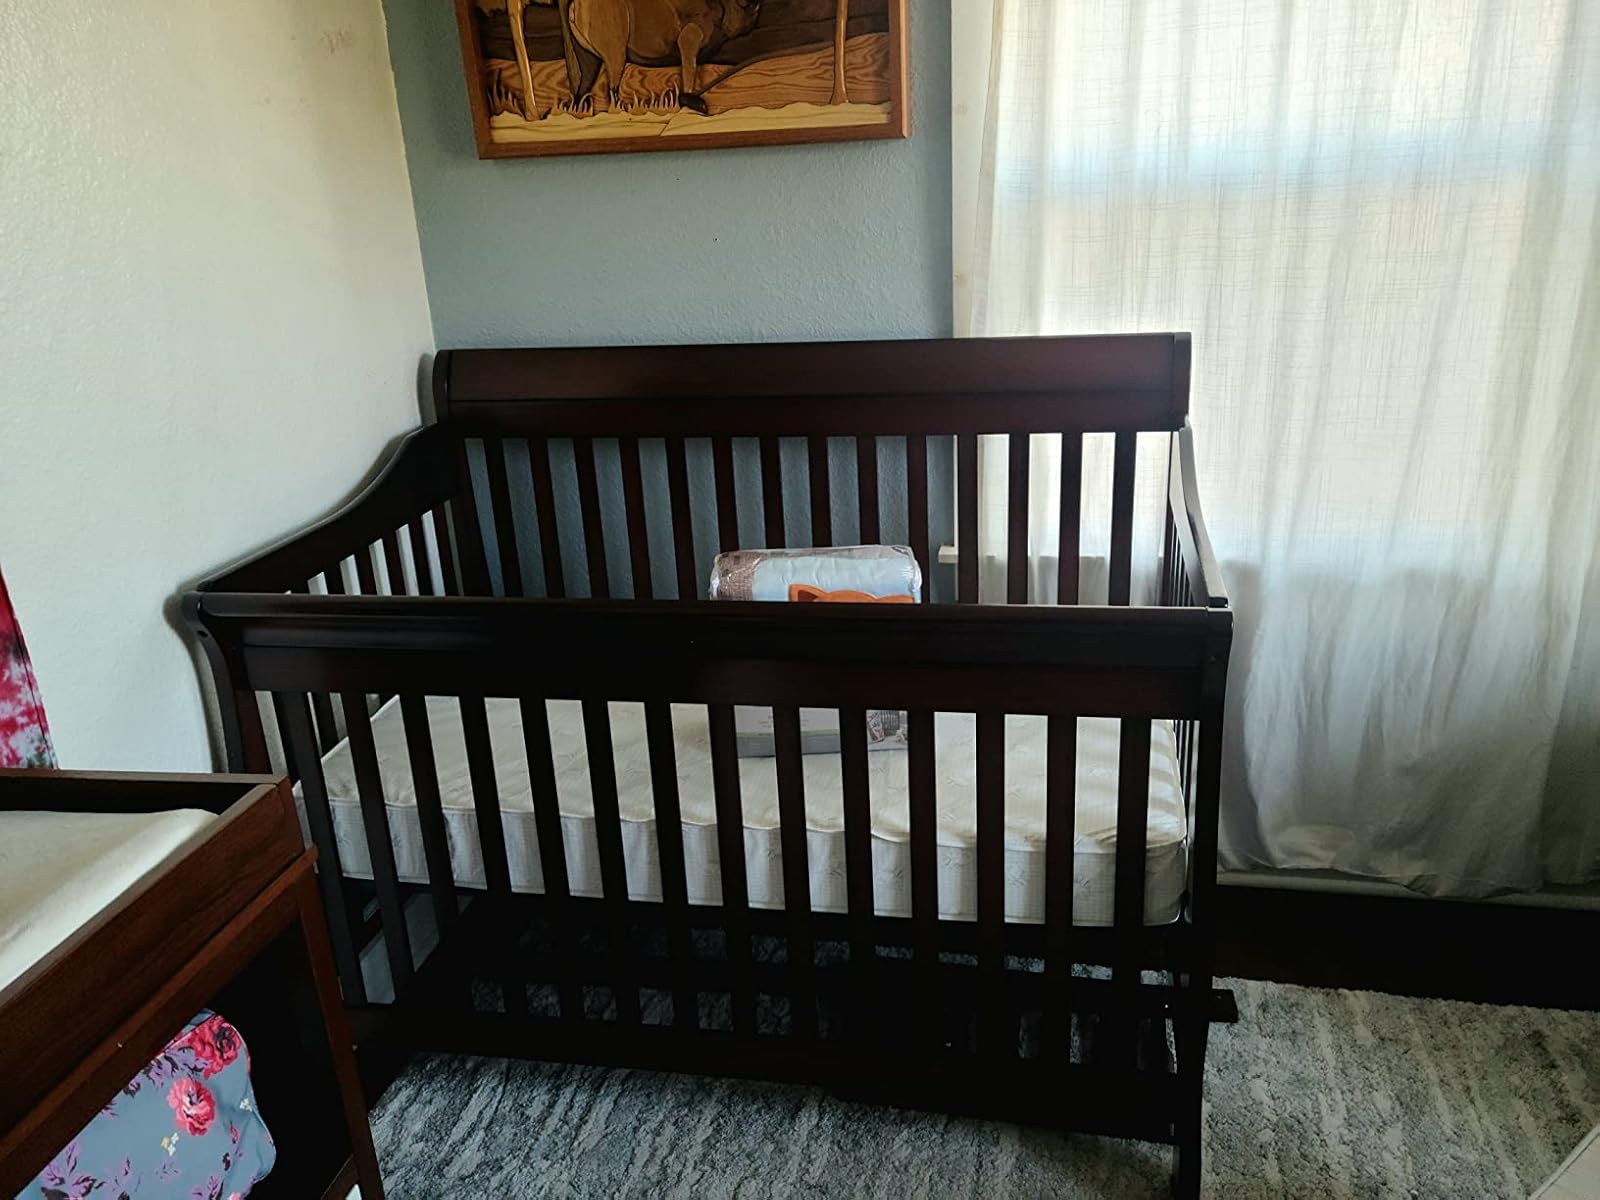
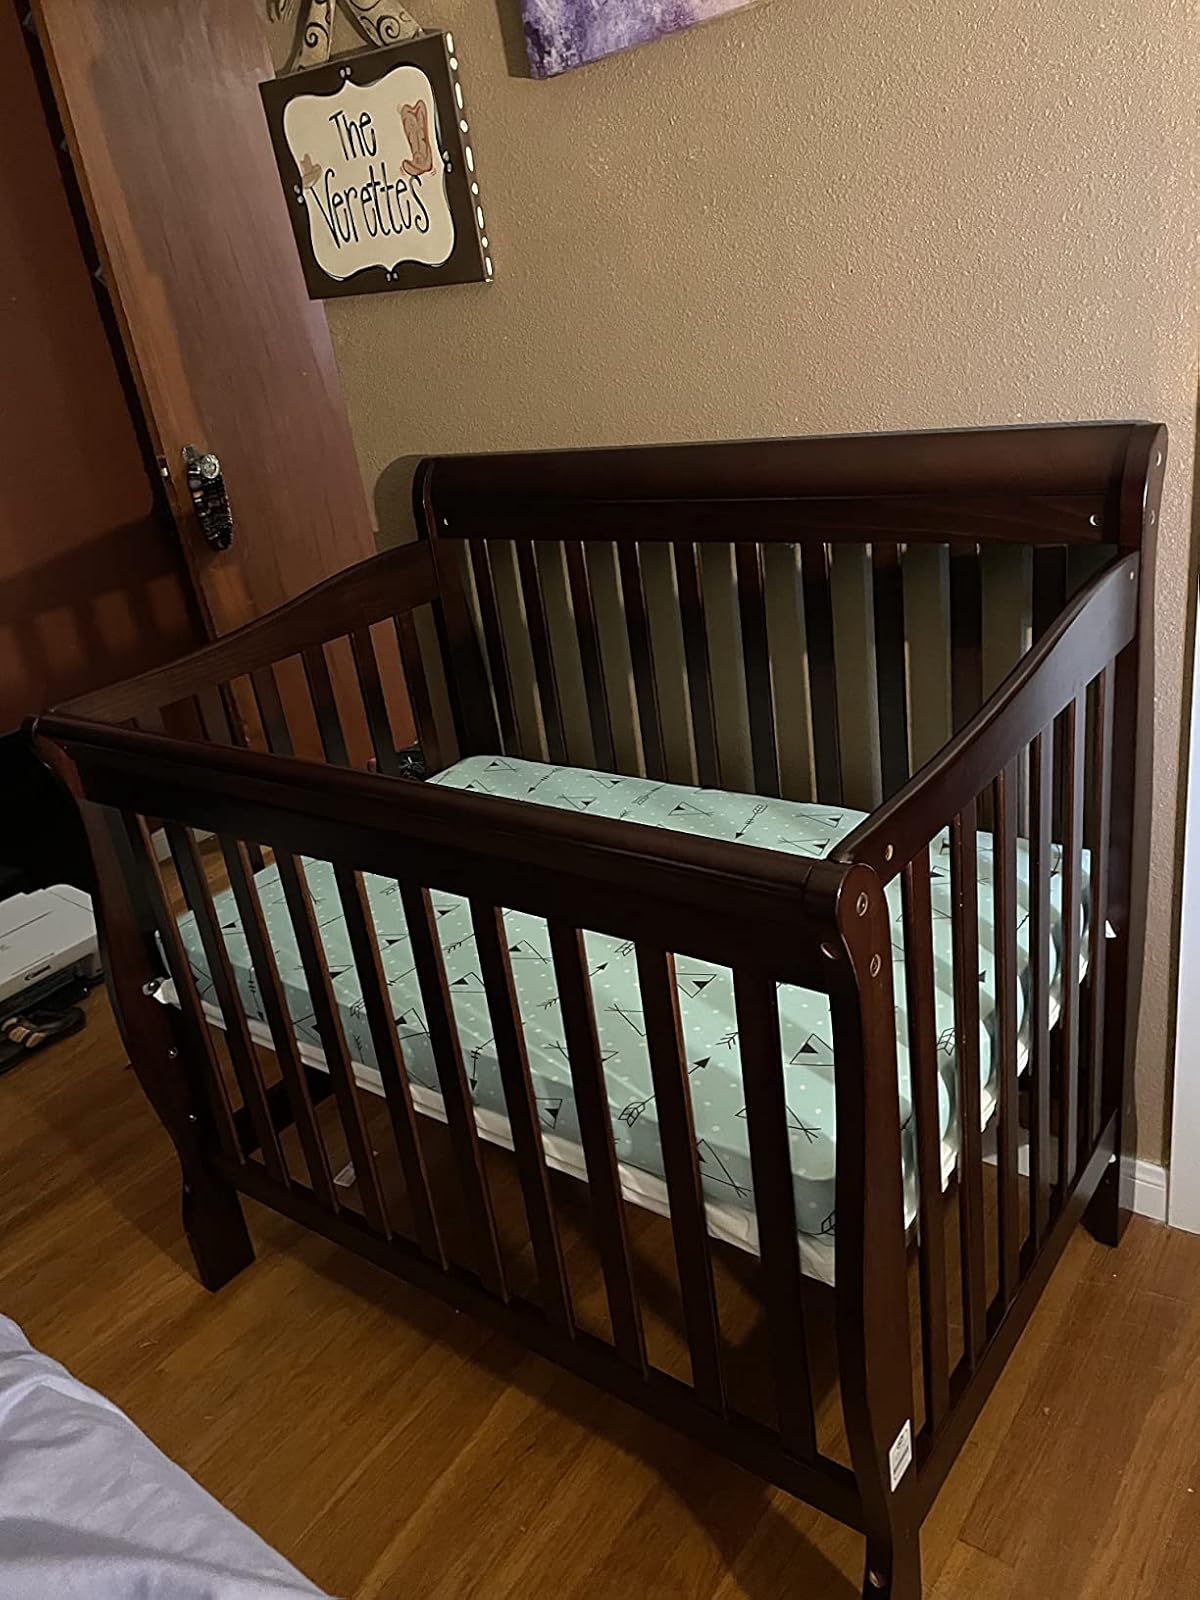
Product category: products_crib
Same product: yes